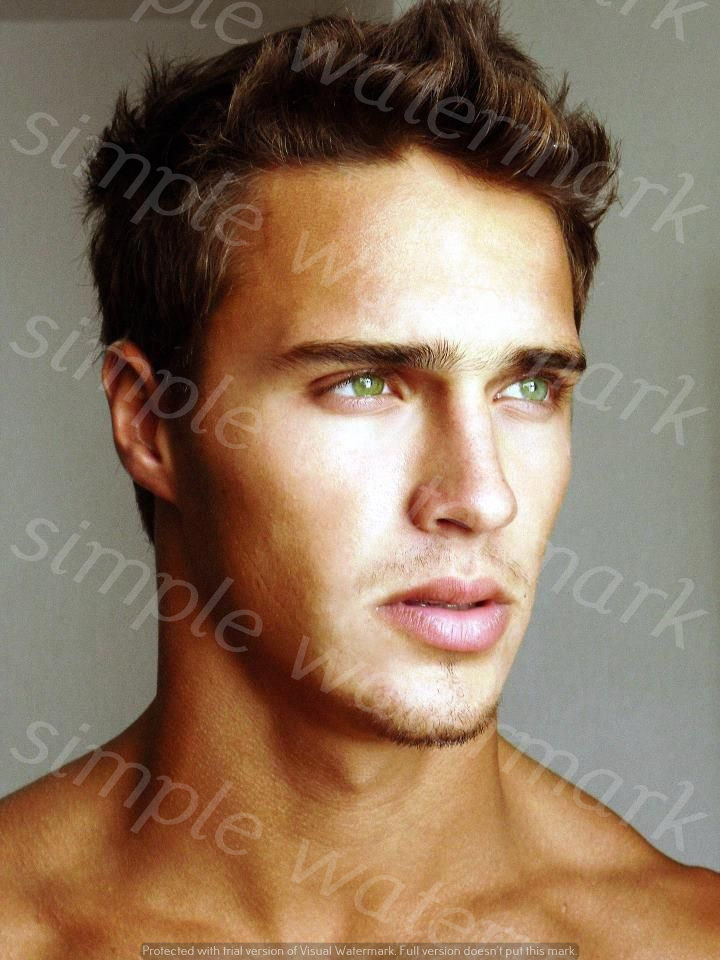
Label: Watermark